Cissie Sewell

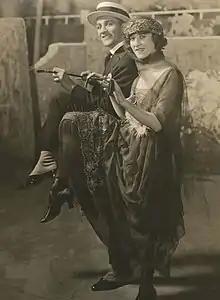
Photo of Mercer Templeton and Cissie Sewell in Broadway production of "Honey Girl" (1920)

Sewell appeared on the London stage as a child in "Alice Through the Looking Glass" (1903–1904), and created dances for the London production of the musical "Kissing Time" (1919). Her Broadway credits included roles in "The Bachelor Belles" (1910), "A Winsome Widow" (1912), "The Girl from Montmartre" (1912–1913), "The Marriage Market" (1913), "The Girl from Utah" (1914), "Hitchy-Koo" (1917), "Her Regiment" (1917), "The Girl Behind the Gun" (1918–1919), "Miss Millions" (1919–1920), and "Honey Girl" (1920).